Coral catshark

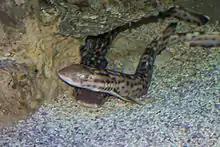
Coral catsharks ("Atelomycterus marmoratus") at the Newport Aquarium.

Common in the aquarium trade, the coral catshark is regarded as well-suited to larger home aquaria because of its small size, hardiness, and attractive appearance. It requires a tank at least long, with sufficiently deep hiding places. This shark tends to be more aggressive than other small sharks, often attacking tankmates larger than it can consume. Captive individuals have been known to live up to 20 years, and the species has reproduced in the aquarium.